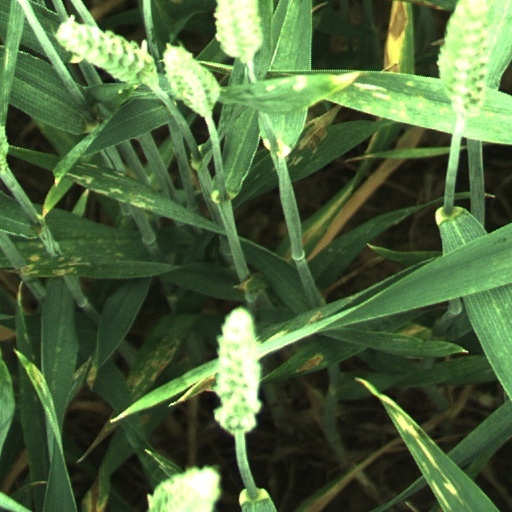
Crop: wheat